New York State Route 354

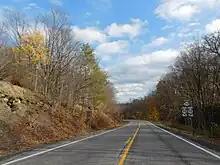
NY 354 eastbound approaching NY 98

NY 354 continues east out of Bennington Center, retaining the Clinton Street Road name as it crosses east through rural portions of the town of Bennington. The route crosses the northern terminus of French Road (CR 62) and begins to turn the northeast near an intersection with Maxon Road. The route remains rural for a distance, crossing through the hamlet of Danley Corners near Kriger Road and after a short distance to the northeast, the route crosses into the village of Attica. Now known as West Main Street, the route becomes residential in nature once again, passing multiple homes as it parallels the alignment of the Arcade and Attica Railroad. A short distance after turning eastward, NY 354 turns southward and intersects with NY 98 (High Street). This intersection marks the eastern terminus of NY 354, just south of NY 238 (Main Street).